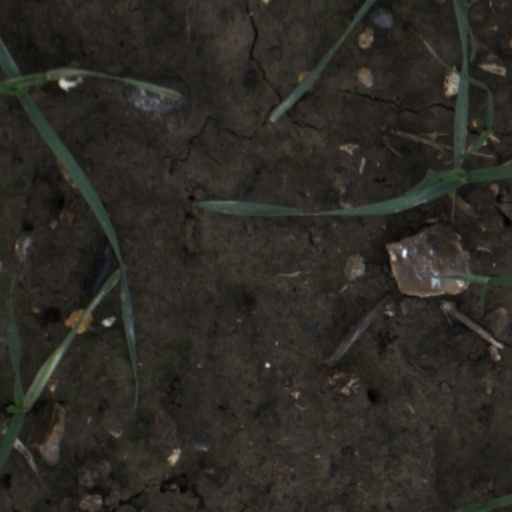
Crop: wheat